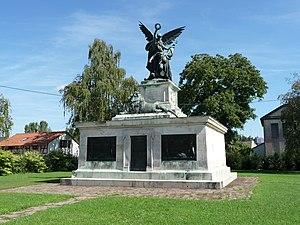
Monument bavarois à Woerth à l'intersection de la D27 et de la D28
Wœrth est une commune française située dans le département du Bas-Rhin, en région Grand Est.
Wilhelm von Rümann est un important sculpteur allemand qui a principalement fait carrière à Munich.